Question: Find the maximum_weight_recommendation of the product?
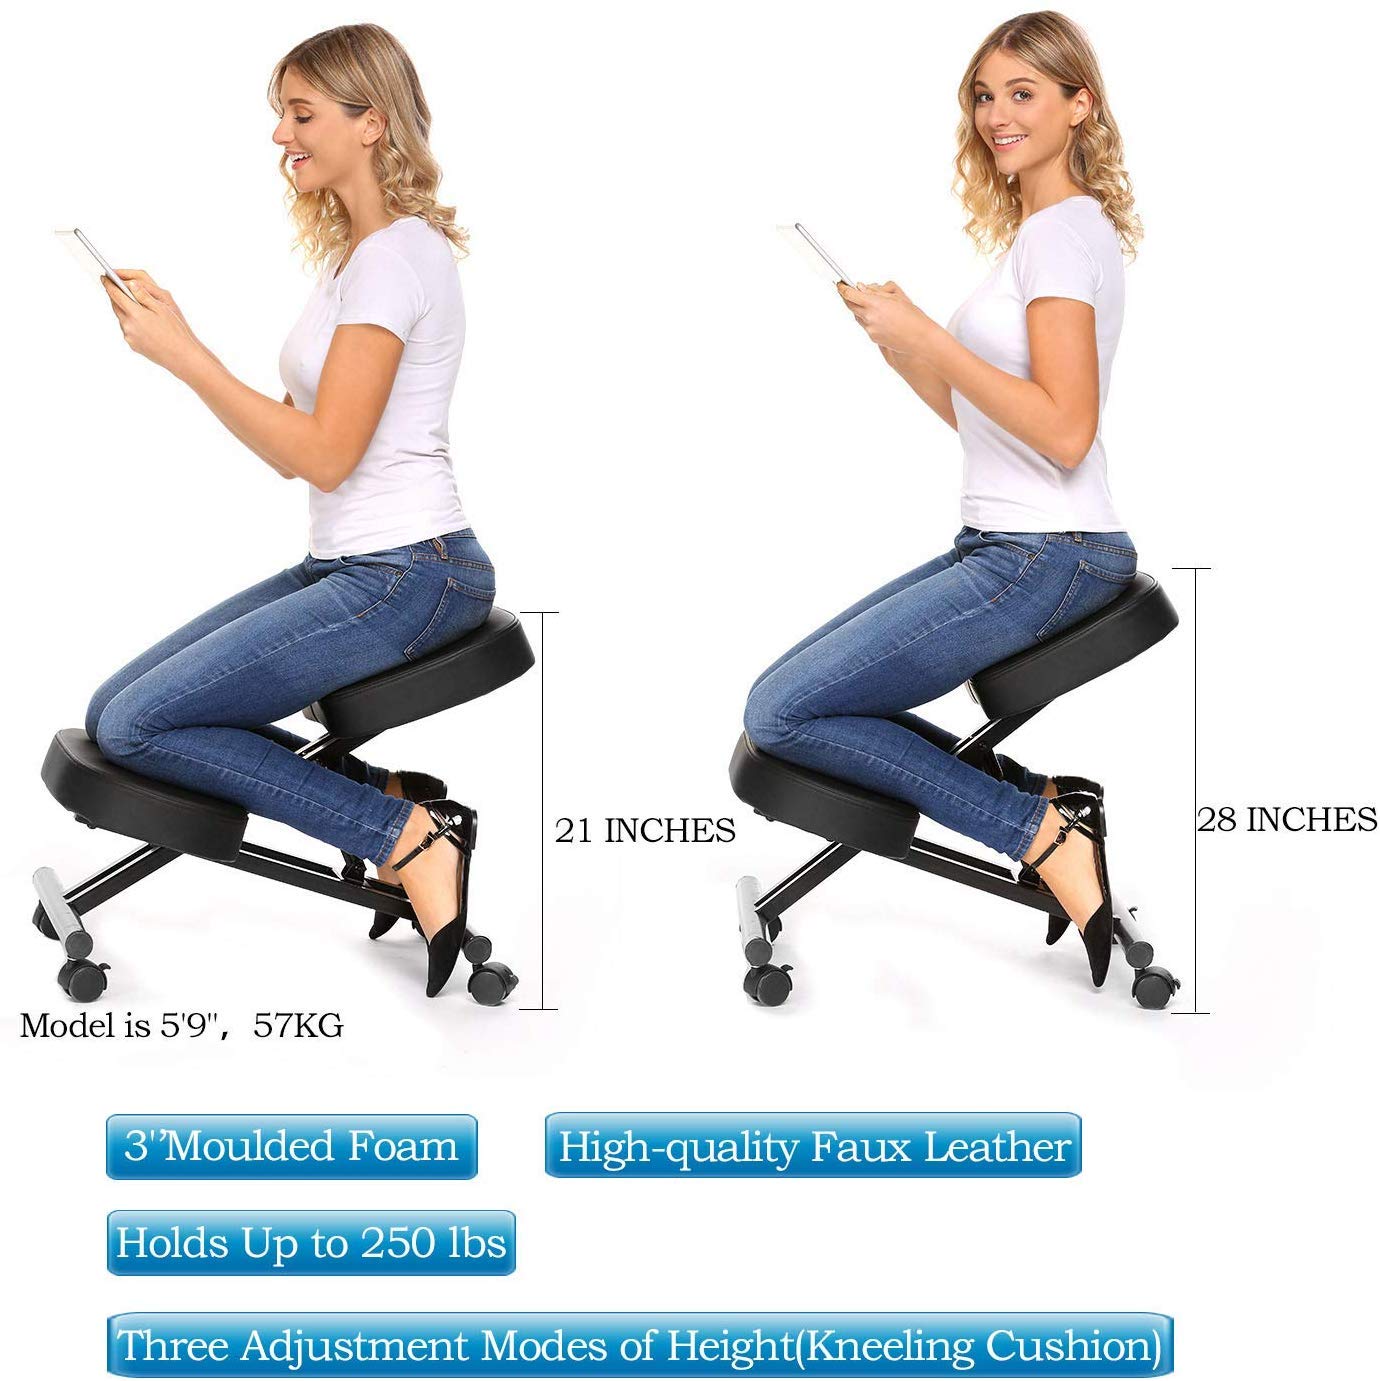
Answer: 250 pound